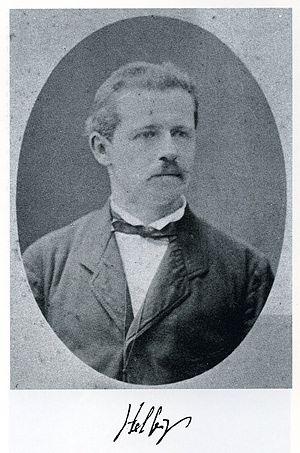
Wolfgang Helbig est un helléniste, philologue et archéologue allemand.